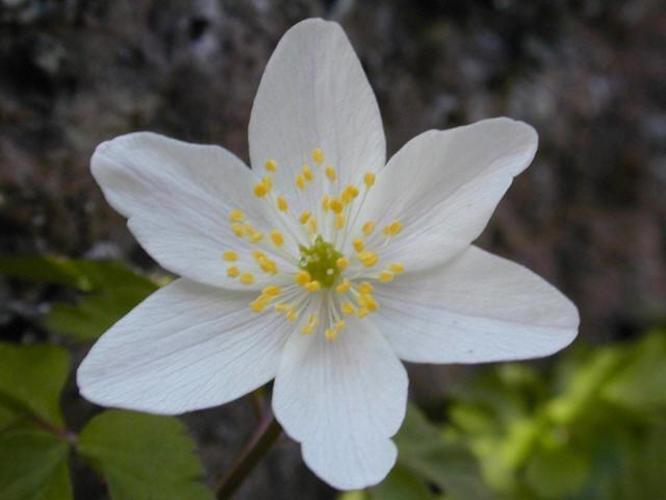
Flower: Windflower